Tarau of Totoya

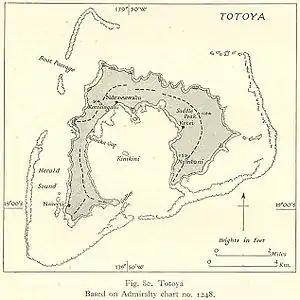
Chart of Totoya

Oral history indicates that Tarau was daughter of the High Chief of Totoya, and because of her beauty, Niumataiwalu pursued for her hand on one of his visits to the island. However it is further recorded that she was not the biological daughter of the Chief of Totoya, but merely adopted by him in order to raise her status to that of a noble and allow Niumataiwalu to marry her. She is said to have been a captive from the island of Komo and was brought up in the Lord of Totoya's household.